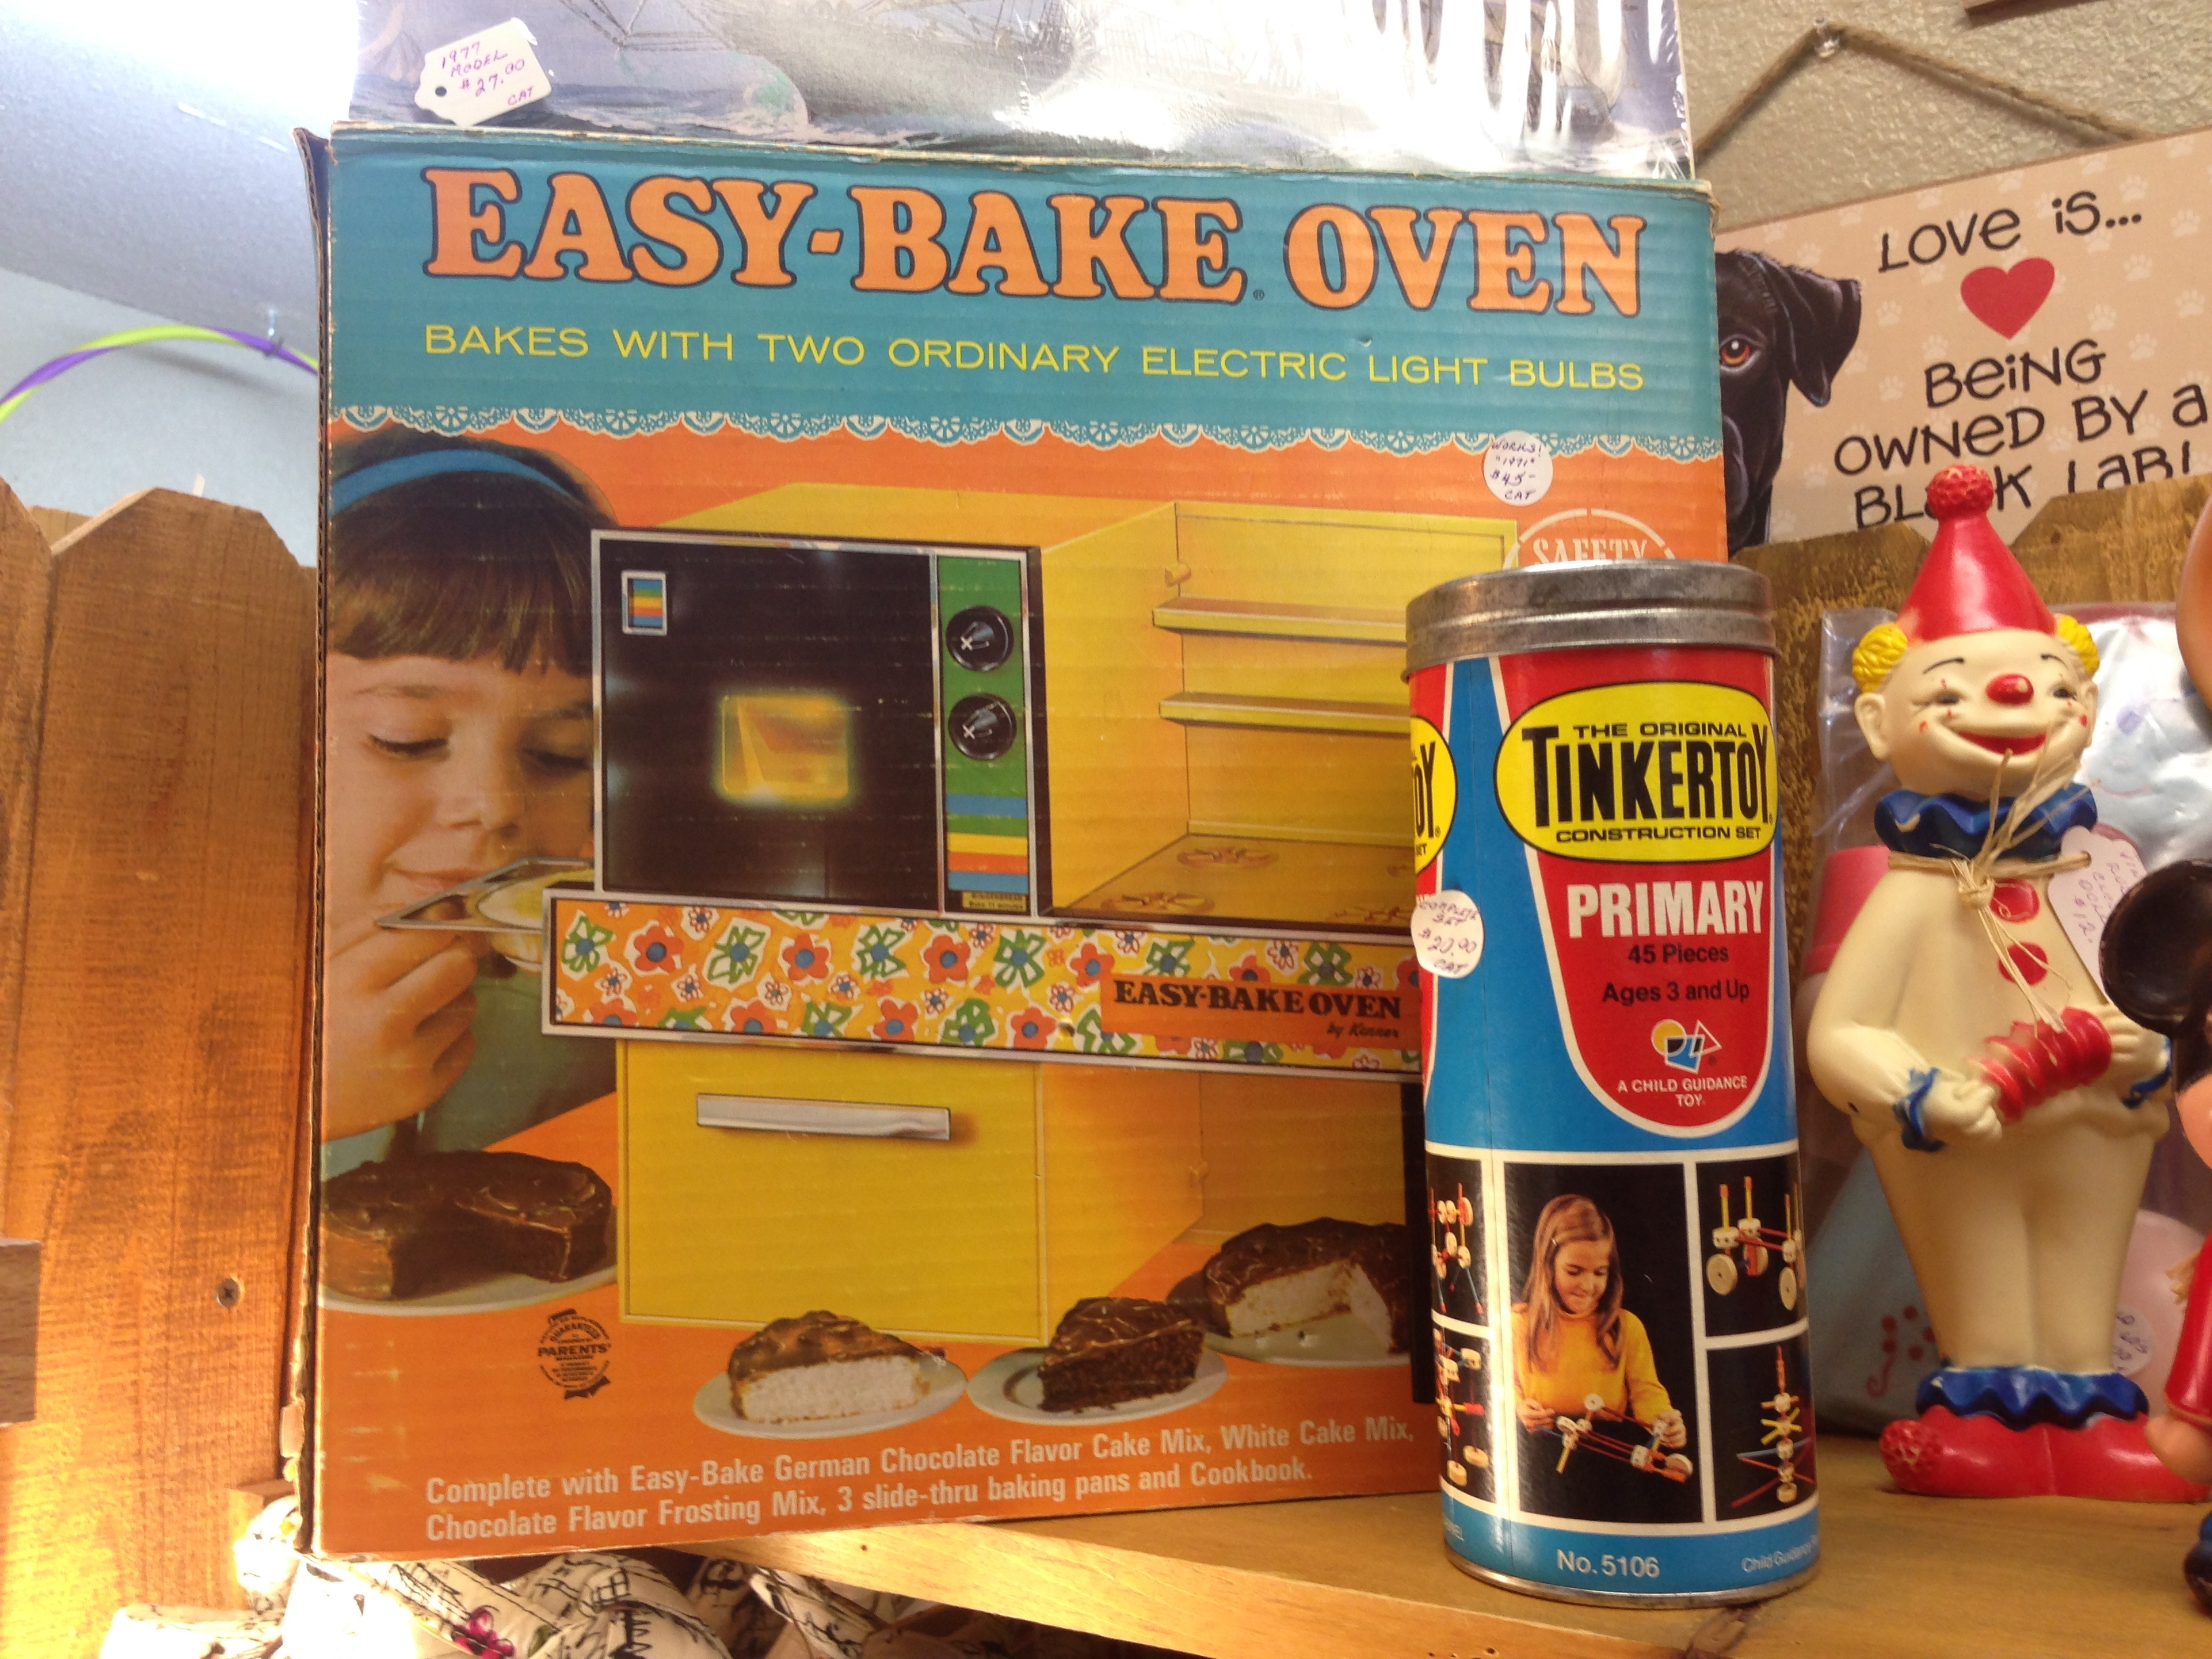
play, food, toy, cool image, comics